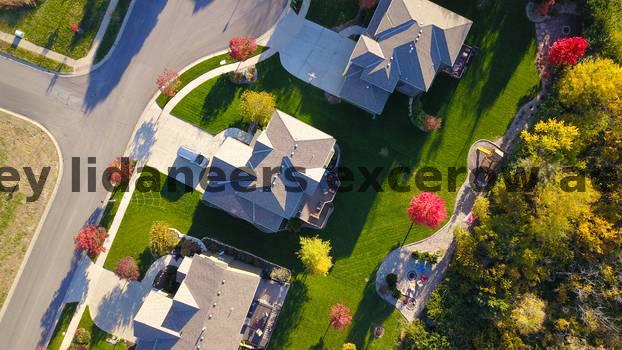
Label: Watermark